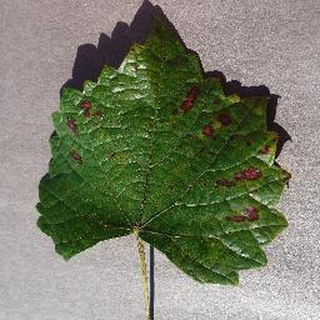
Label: grape_esca_black_measles